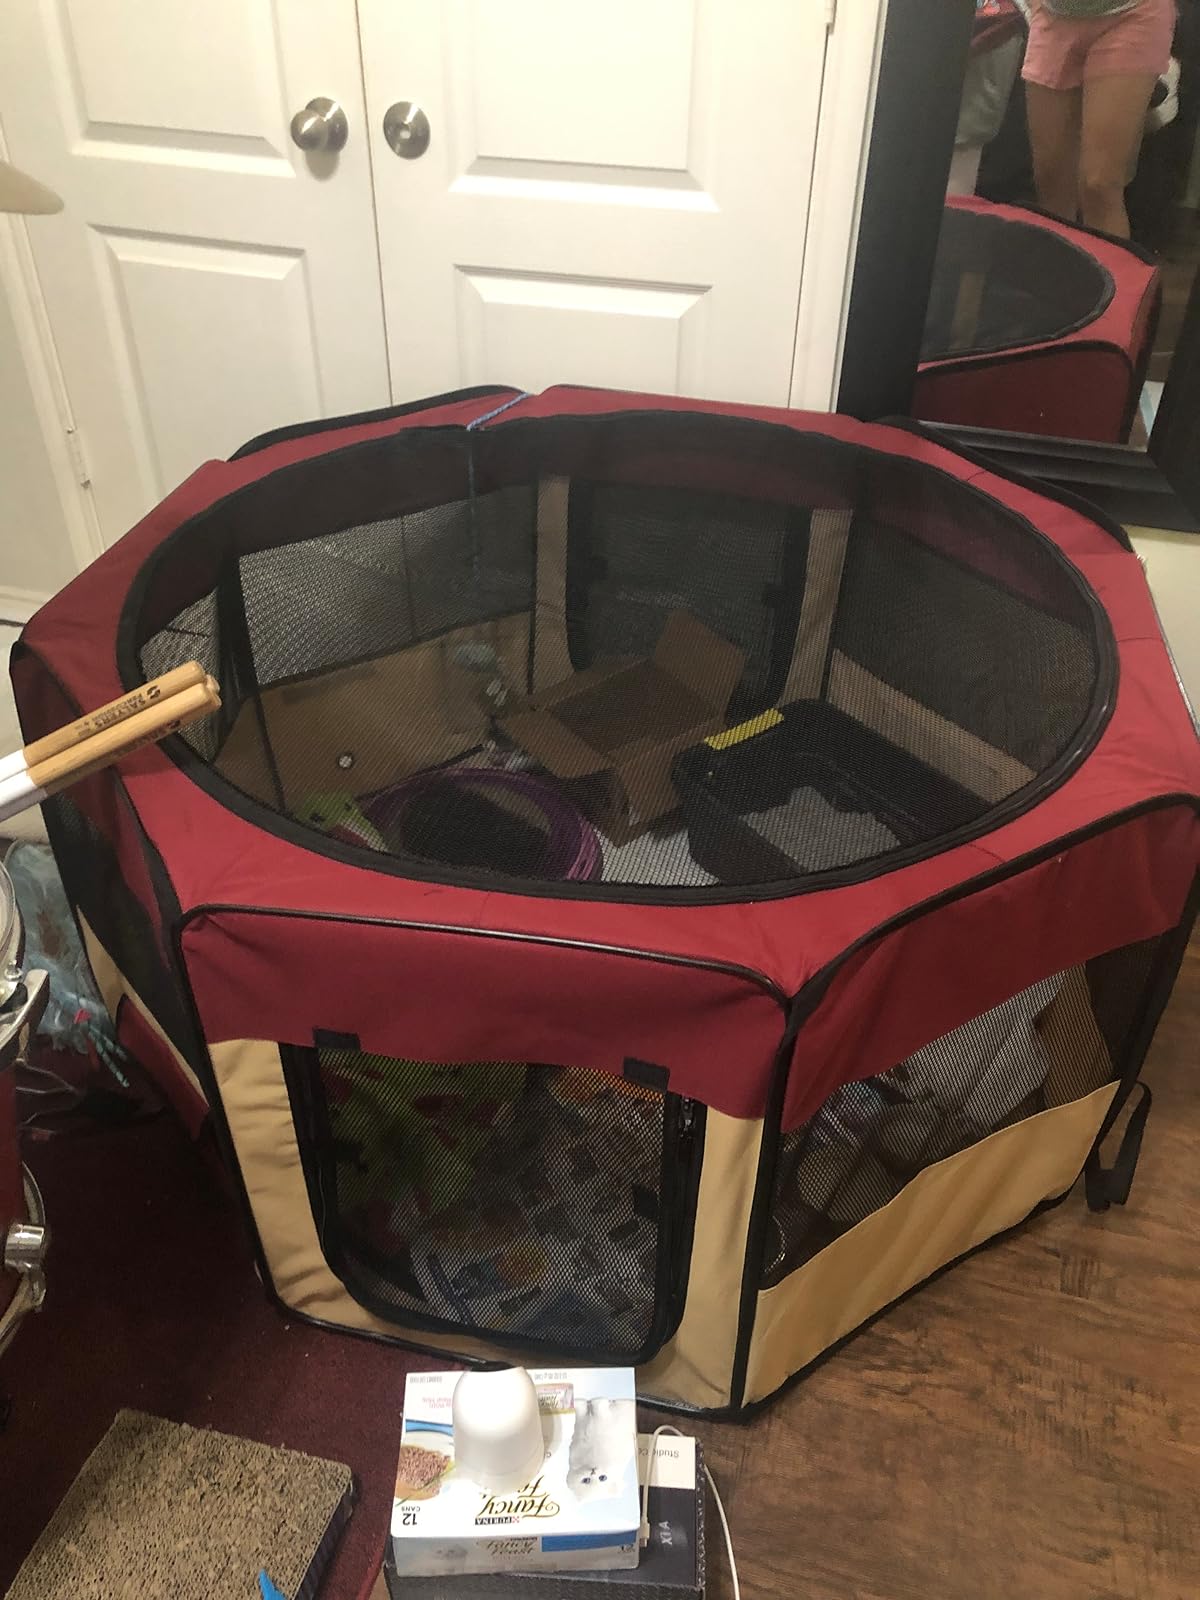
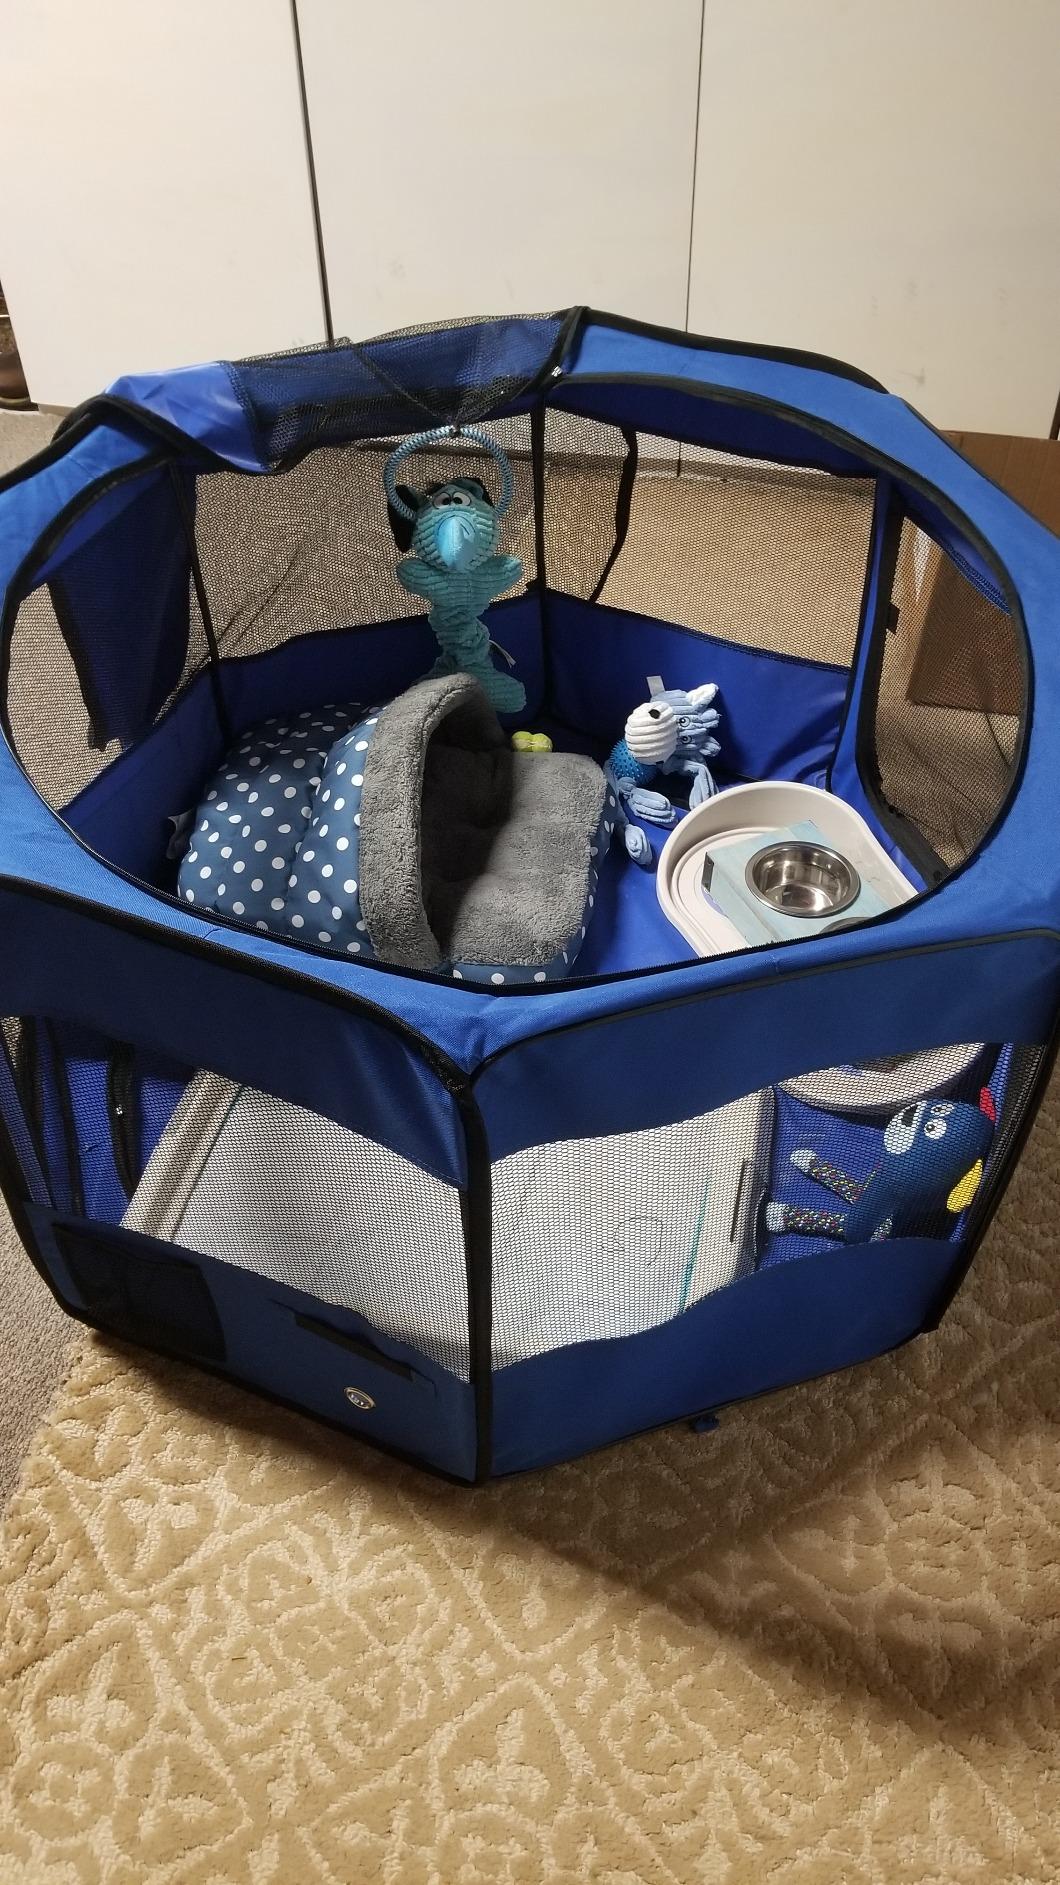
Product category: items_kennel
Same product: no